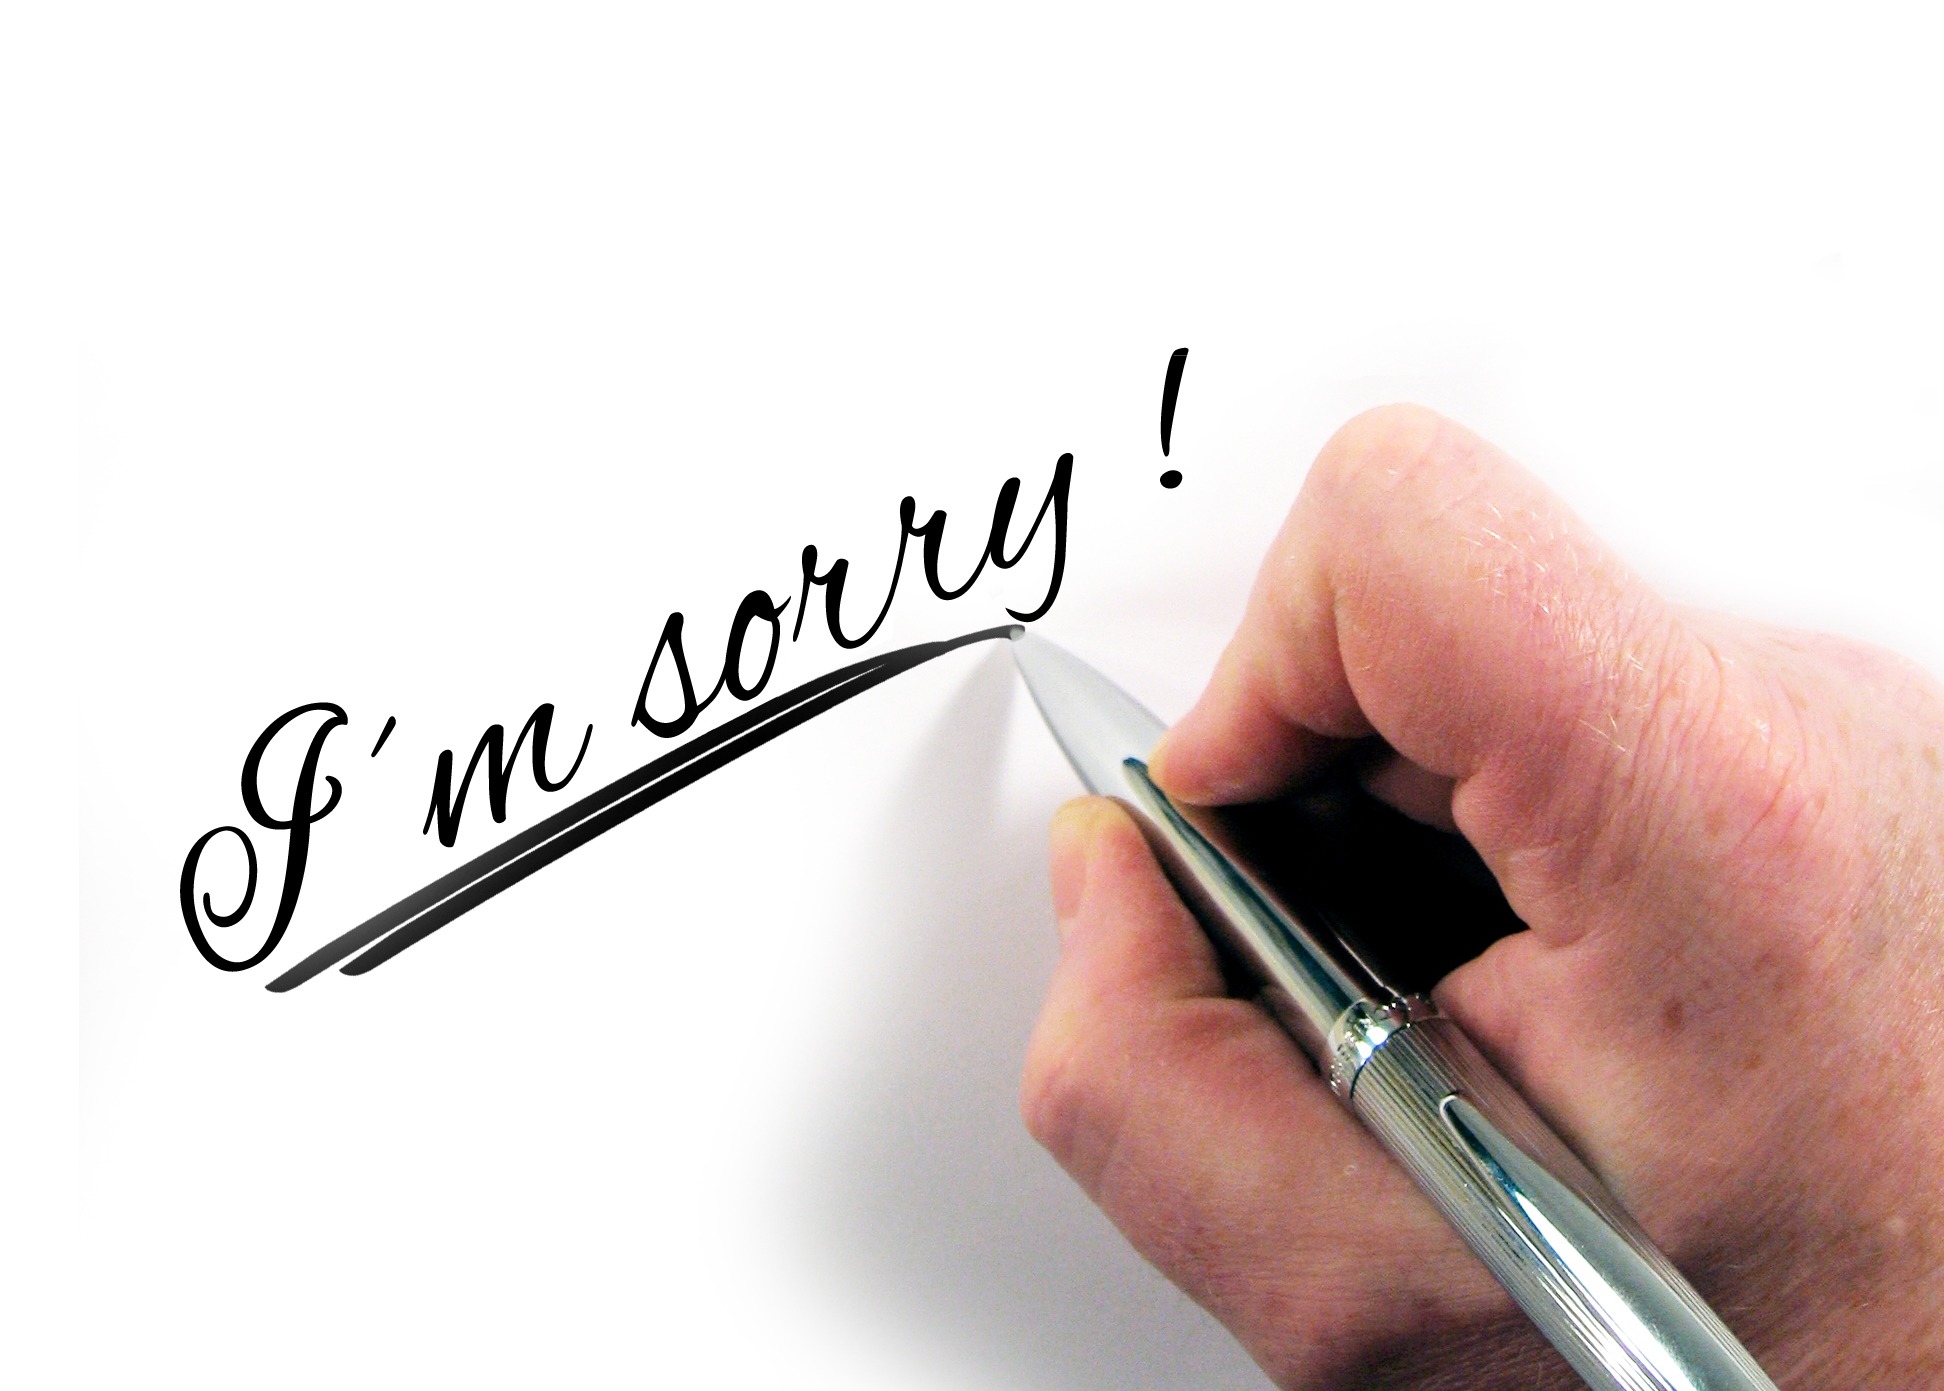
writing, hand, pen, finger, indulgence, brand, font, grace, handwriting, letters, conservation, calligraphy, regret, leave, mercy, forgiveness, understanding, excuse me, i beg your pardon, absolution, repentance, milde, pardon, remission, atonement